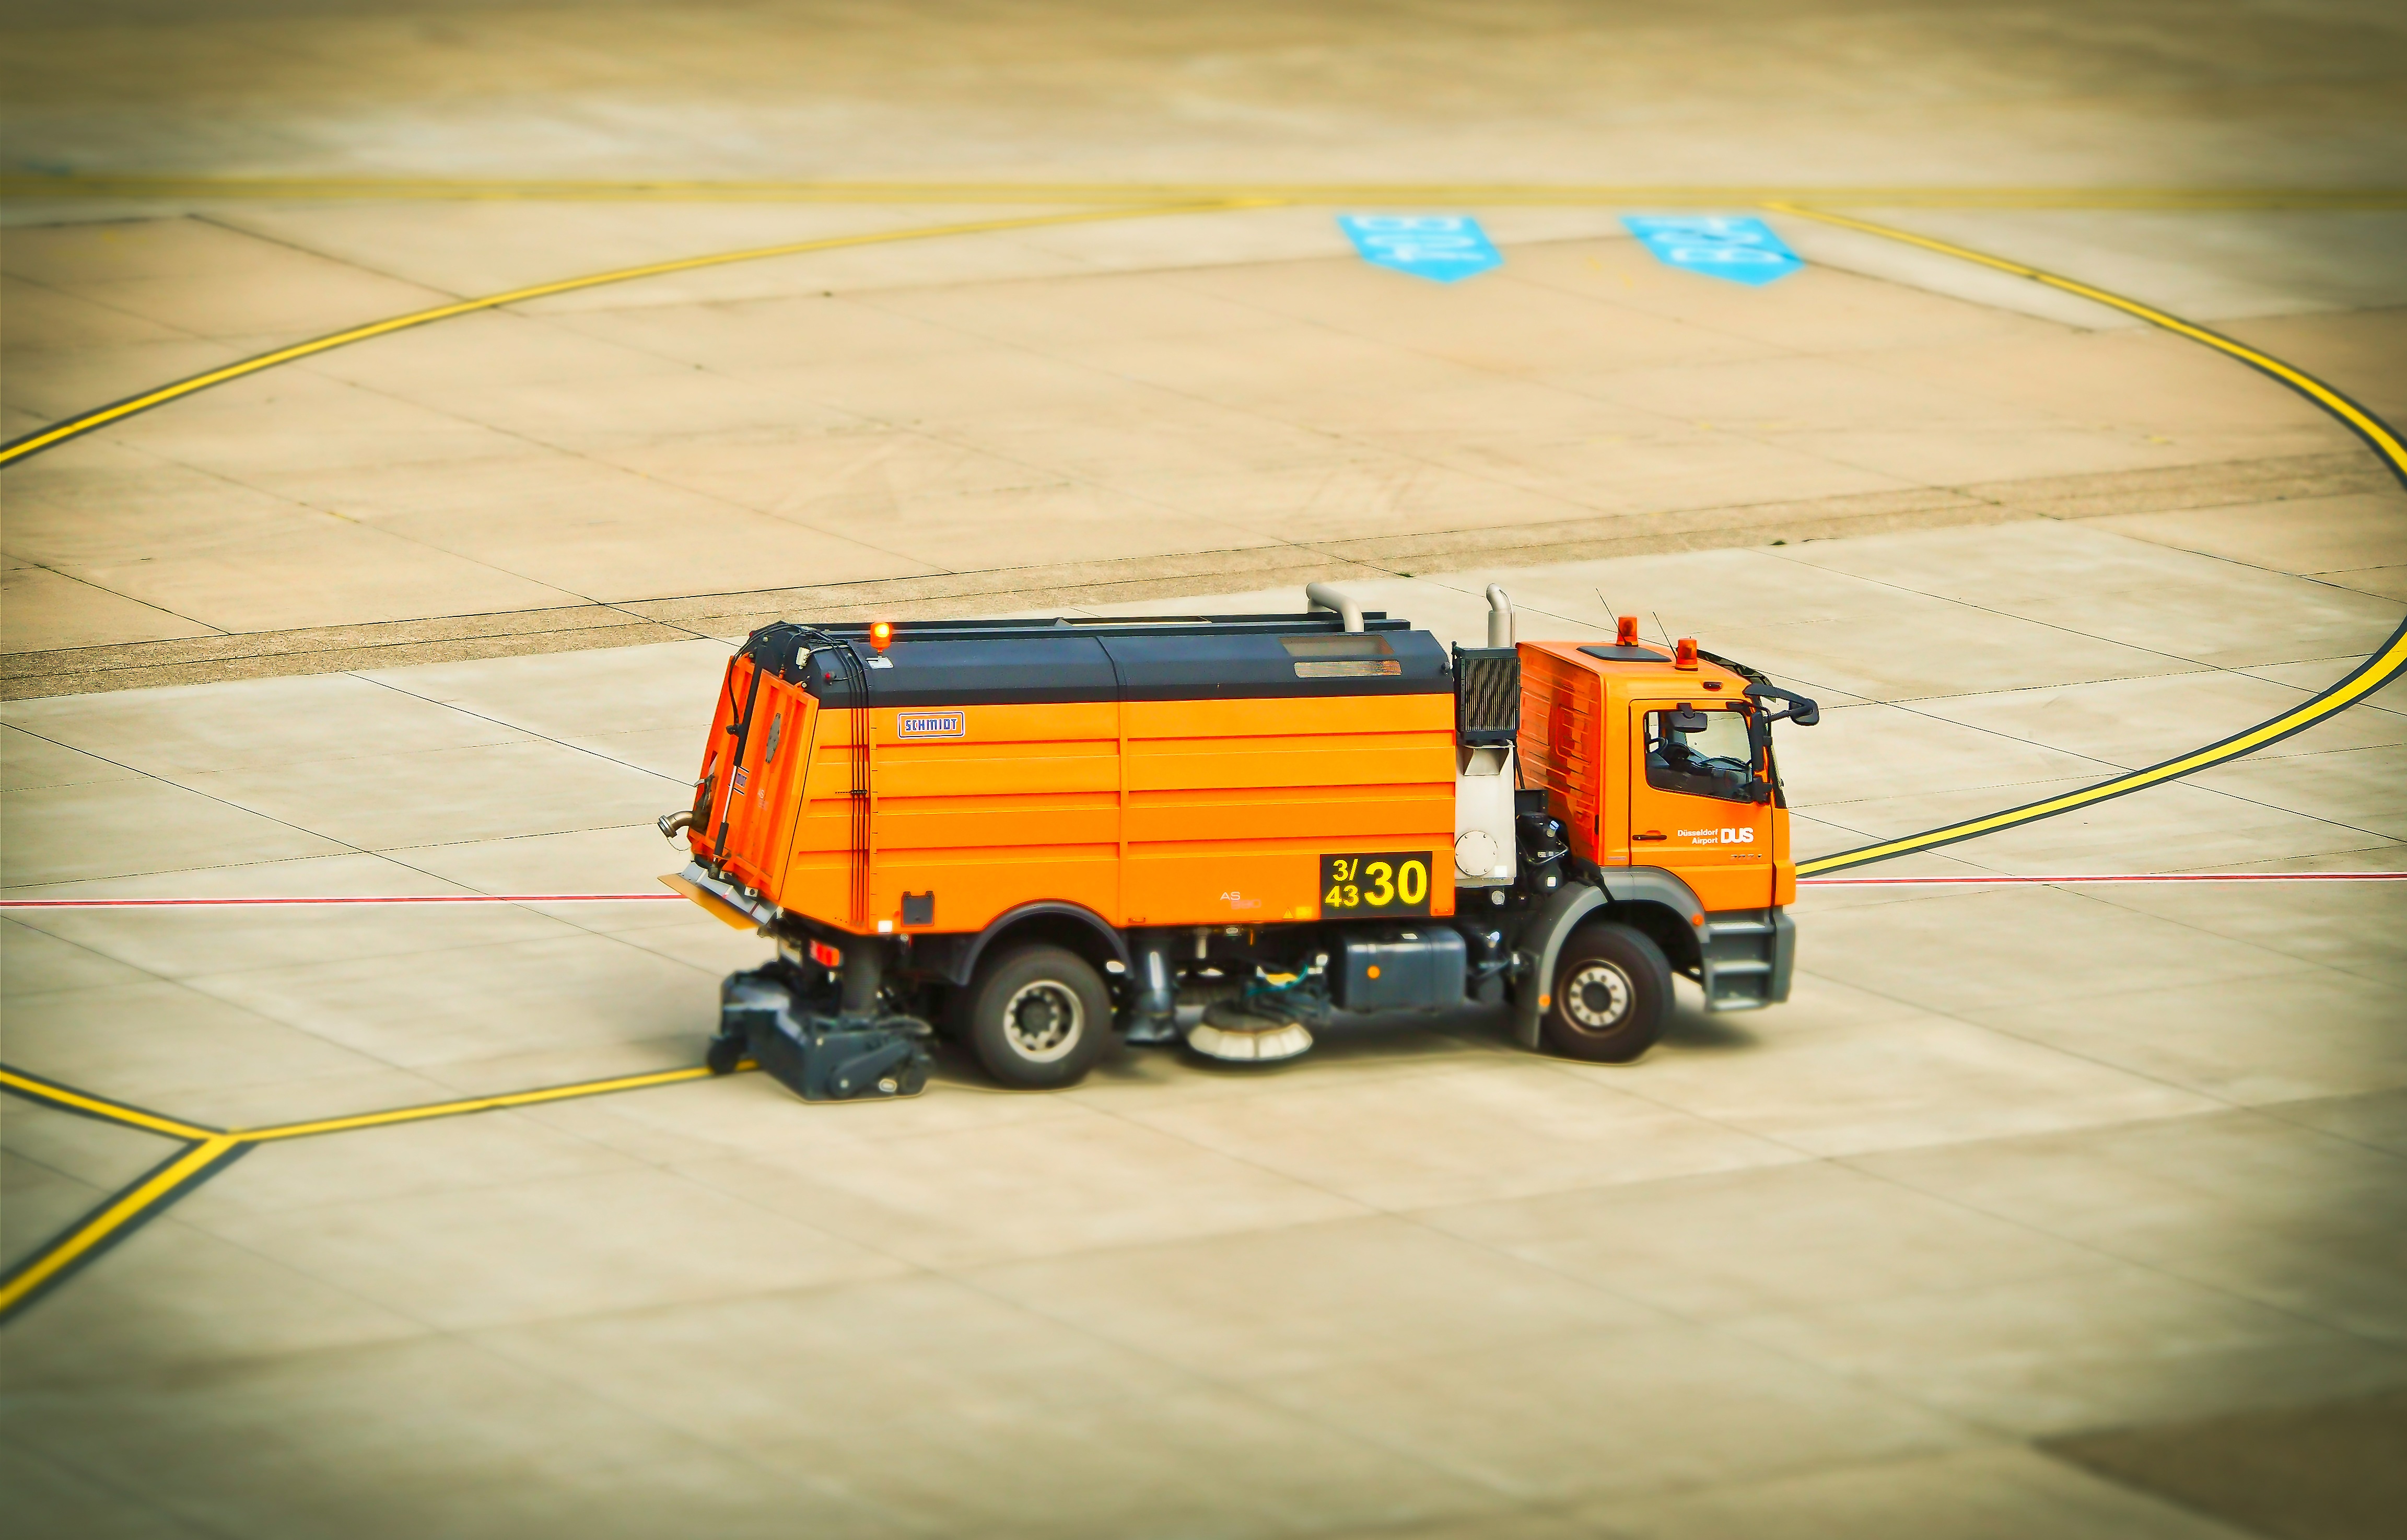
airport, transport, vehicle, yellow, toy, runway, lego, mark, cleaning, tilt shift, miniature effect, dusseldorf, prior to, cleaning vehicle, scale model